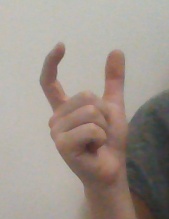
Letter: nun